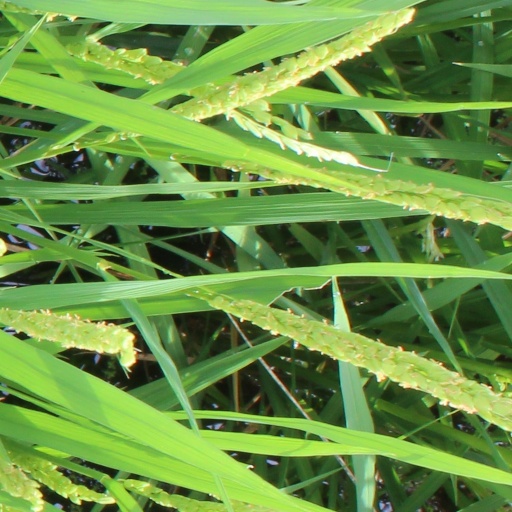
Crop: rice